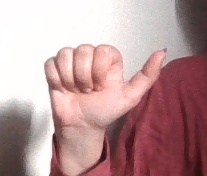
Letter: dhad